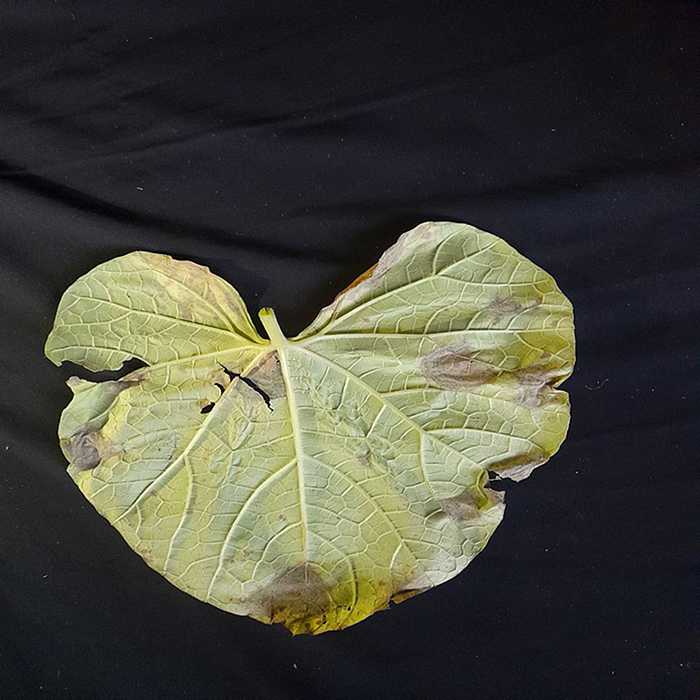
Plant: Bottle gourd
Label: Downey mildew